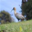
Label: bird